Chilkoor Balaji Temple

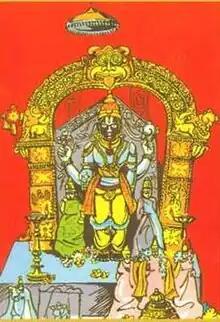

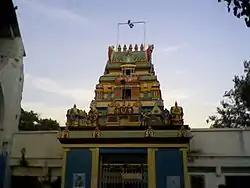
Gopuram at Chilkur Temple

Chilkur Balaji Temple is an ancient Hindu temple of Lord Balaji on the banks of Osman Sagar in Rangareddy District in Telangana. It is one of the oldest temples in the Hyderabad Dist earlier now in Rangareddy Dist, built during the time of Madanna and Akkanna, the uncles of Bhakta Ramadas.